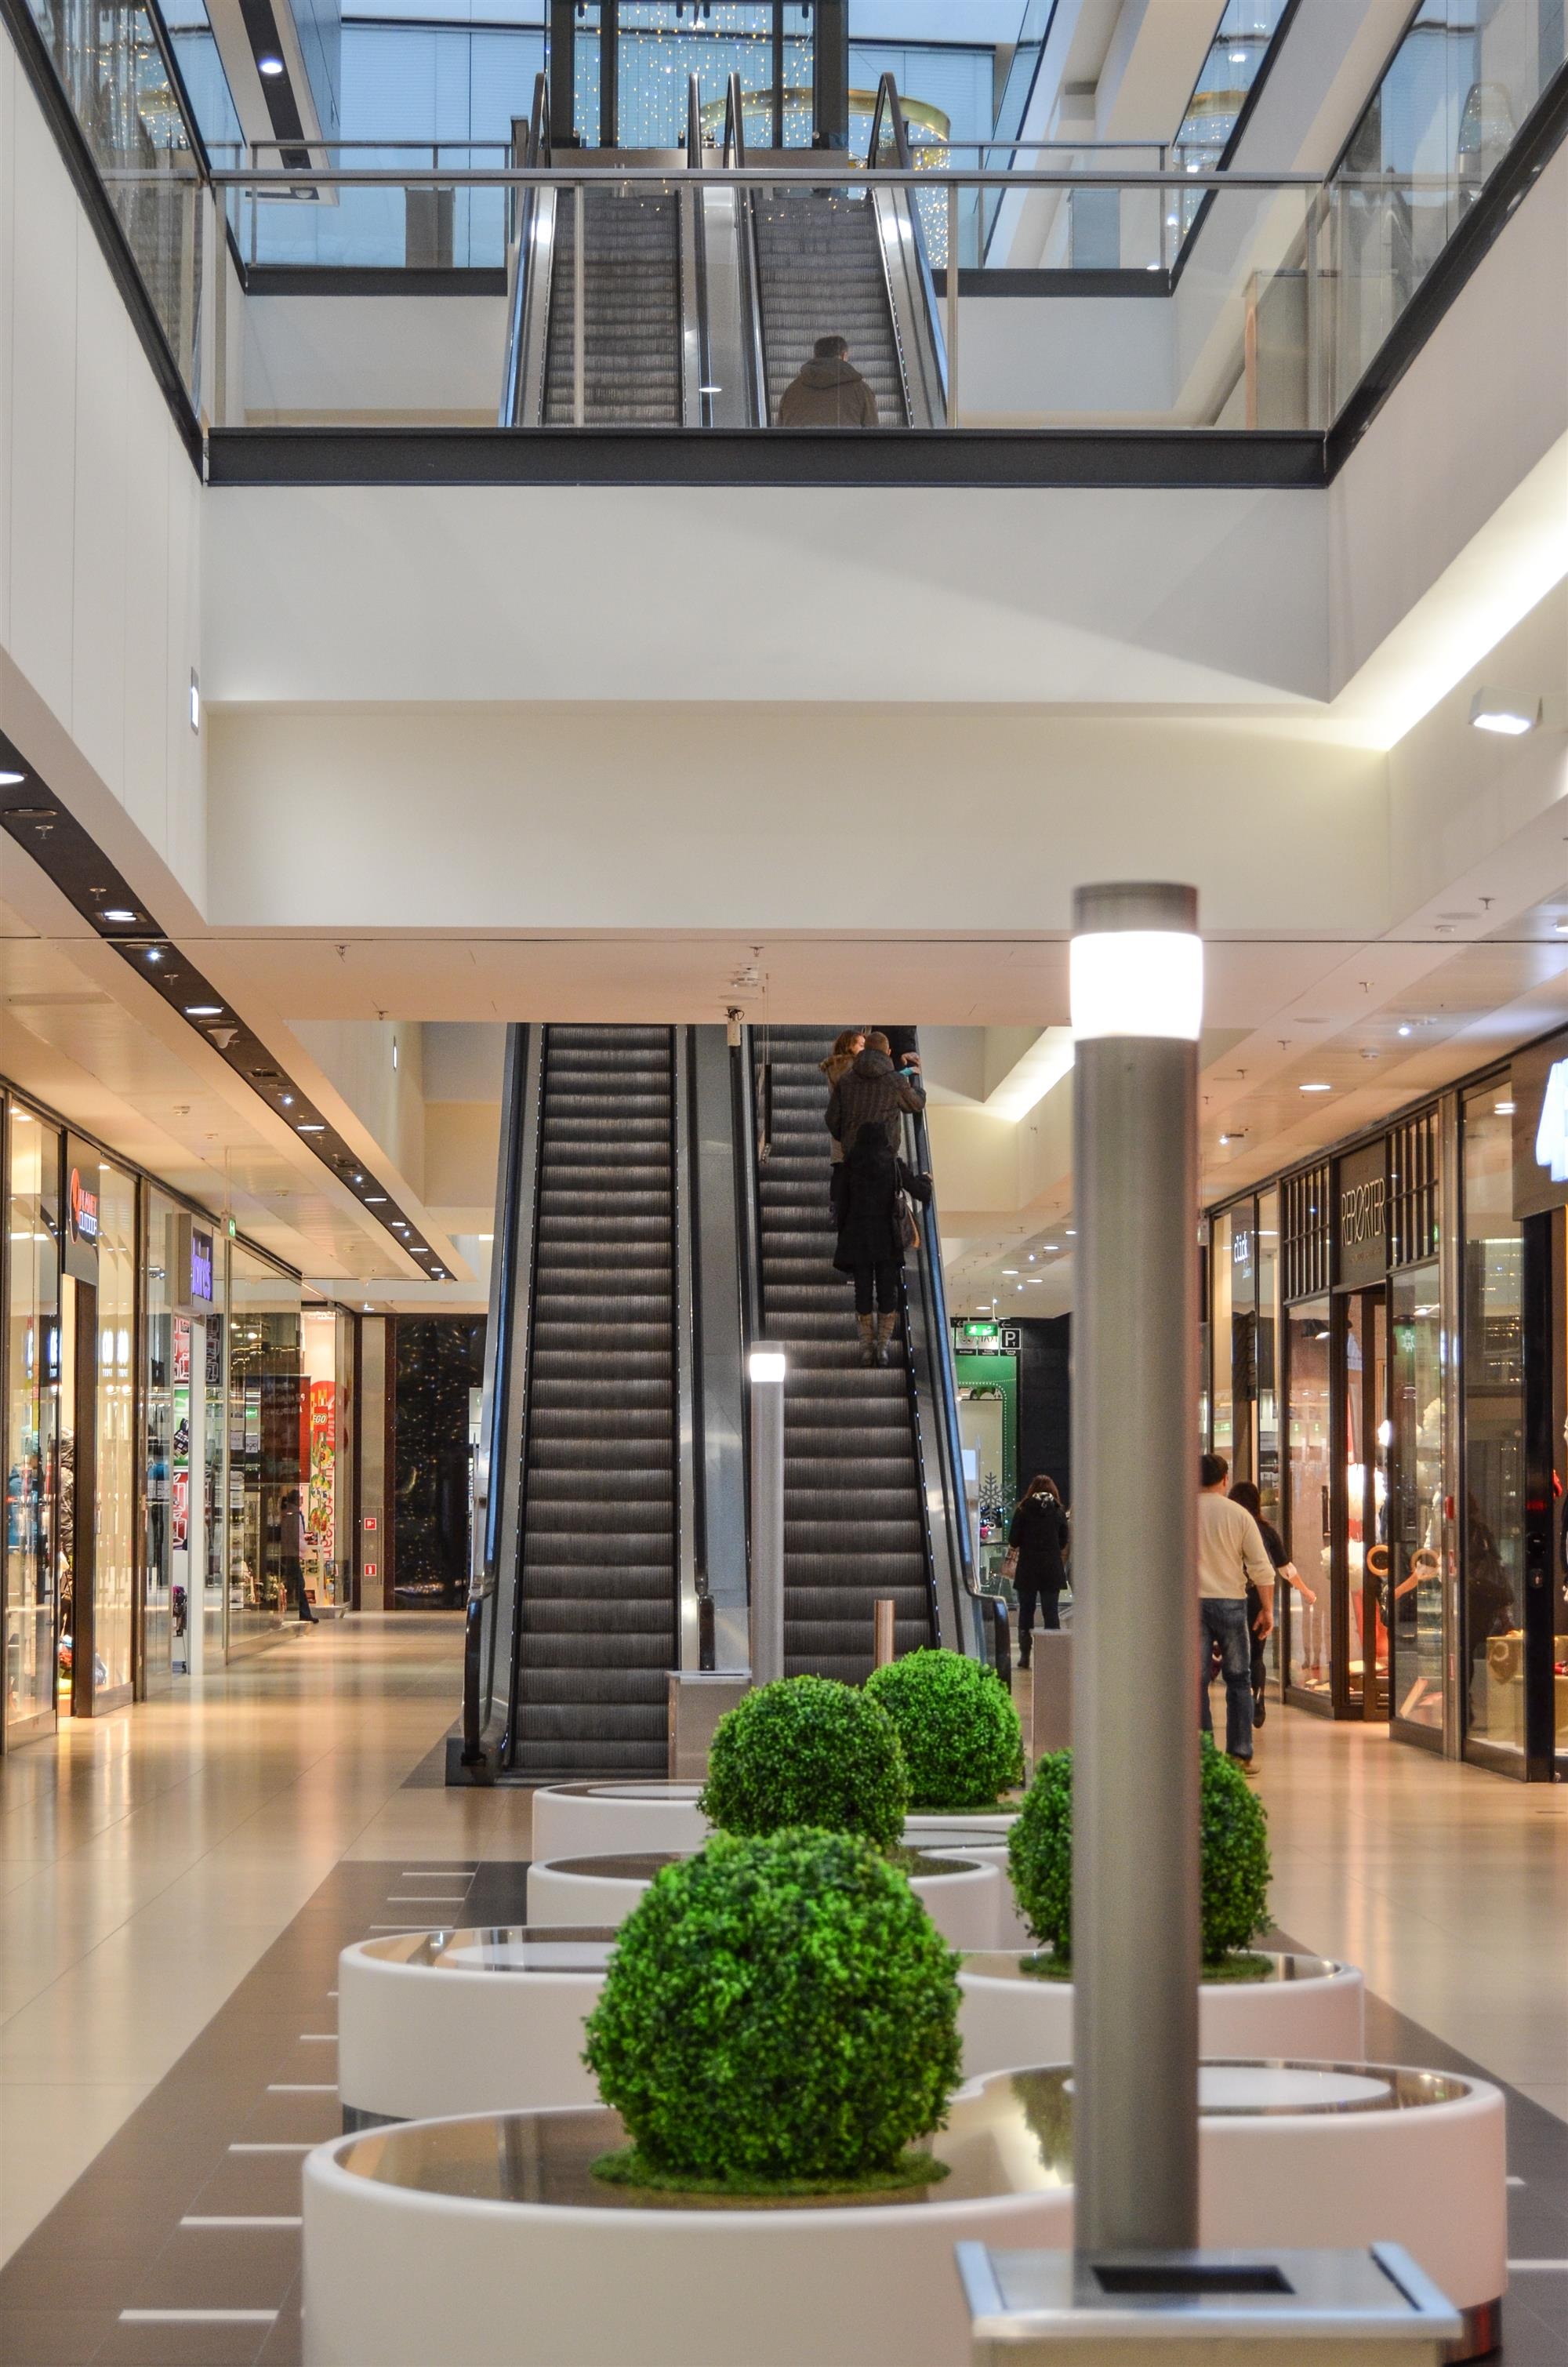
mobile, architecture, building, escalator, plaza, shopping, interior design, stairs, buy, lobby, headquarters, condominium, shopping mall